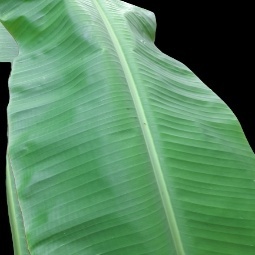
Label: Calcium